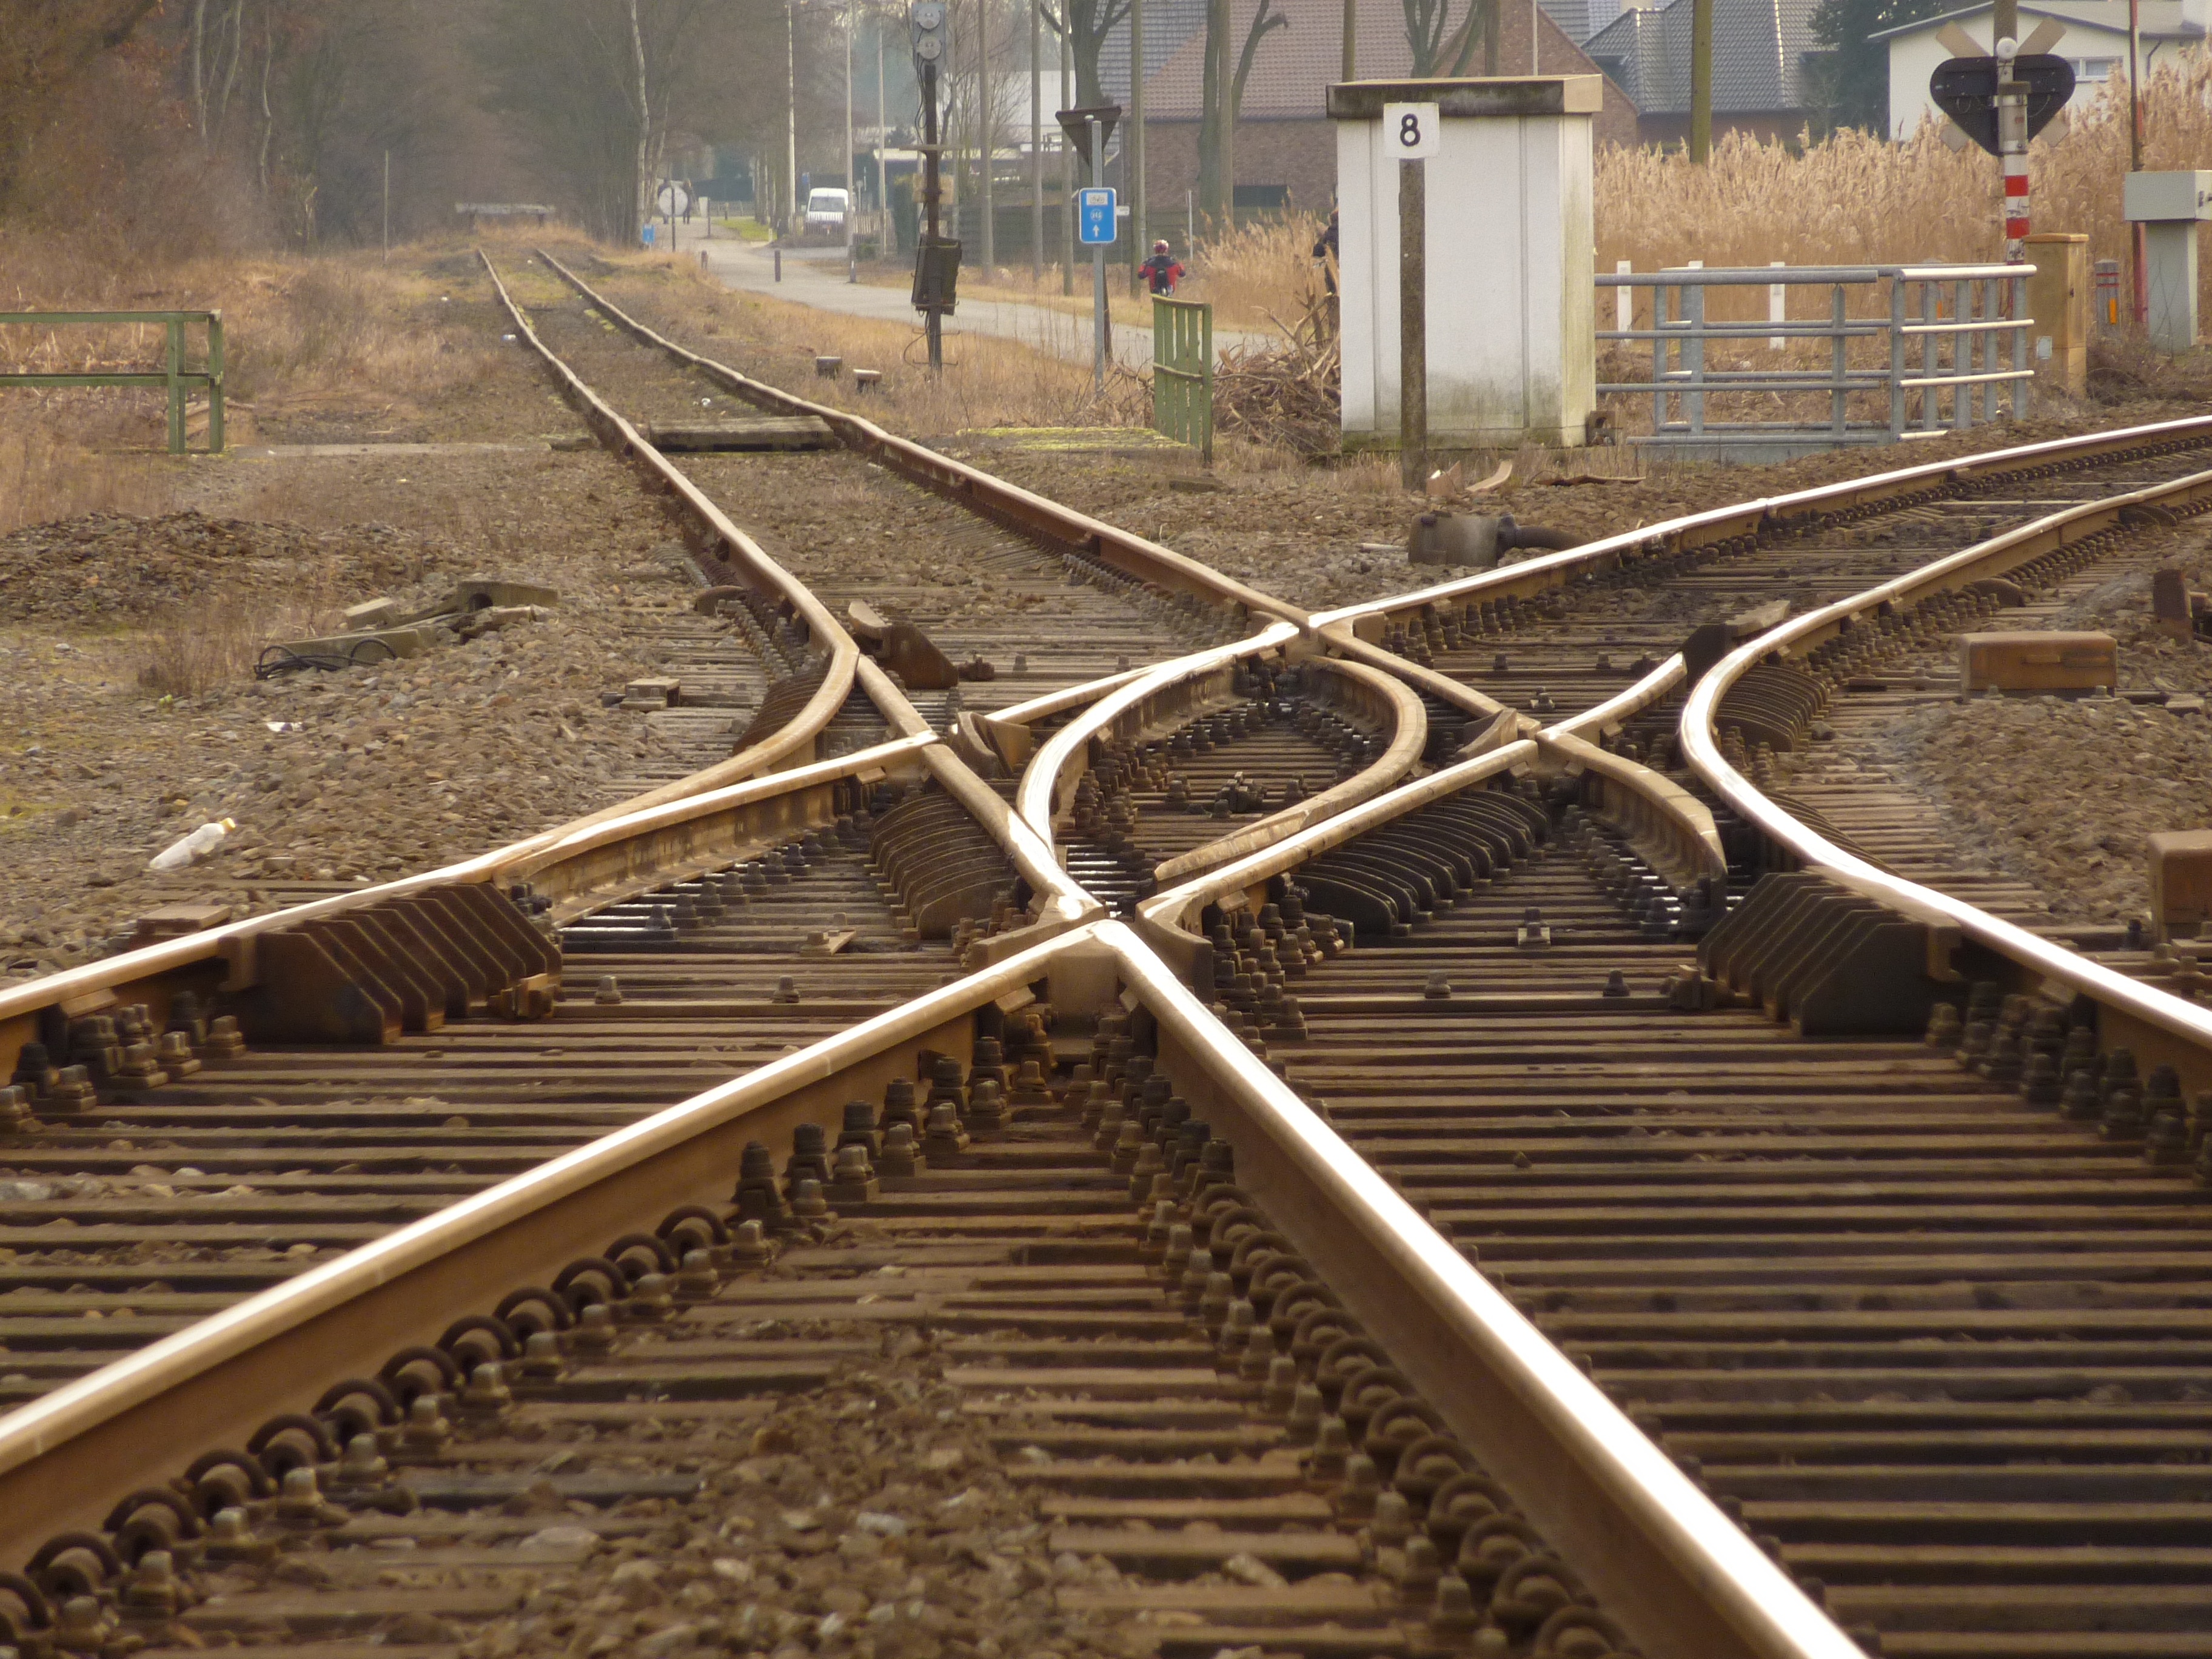
track, traffic, train track, train, travel, transport, line, vehicle, station, public transport, tracks, gravel, rails, trains, sleepers, train tracks, rail transport, railway line, bills of exchange